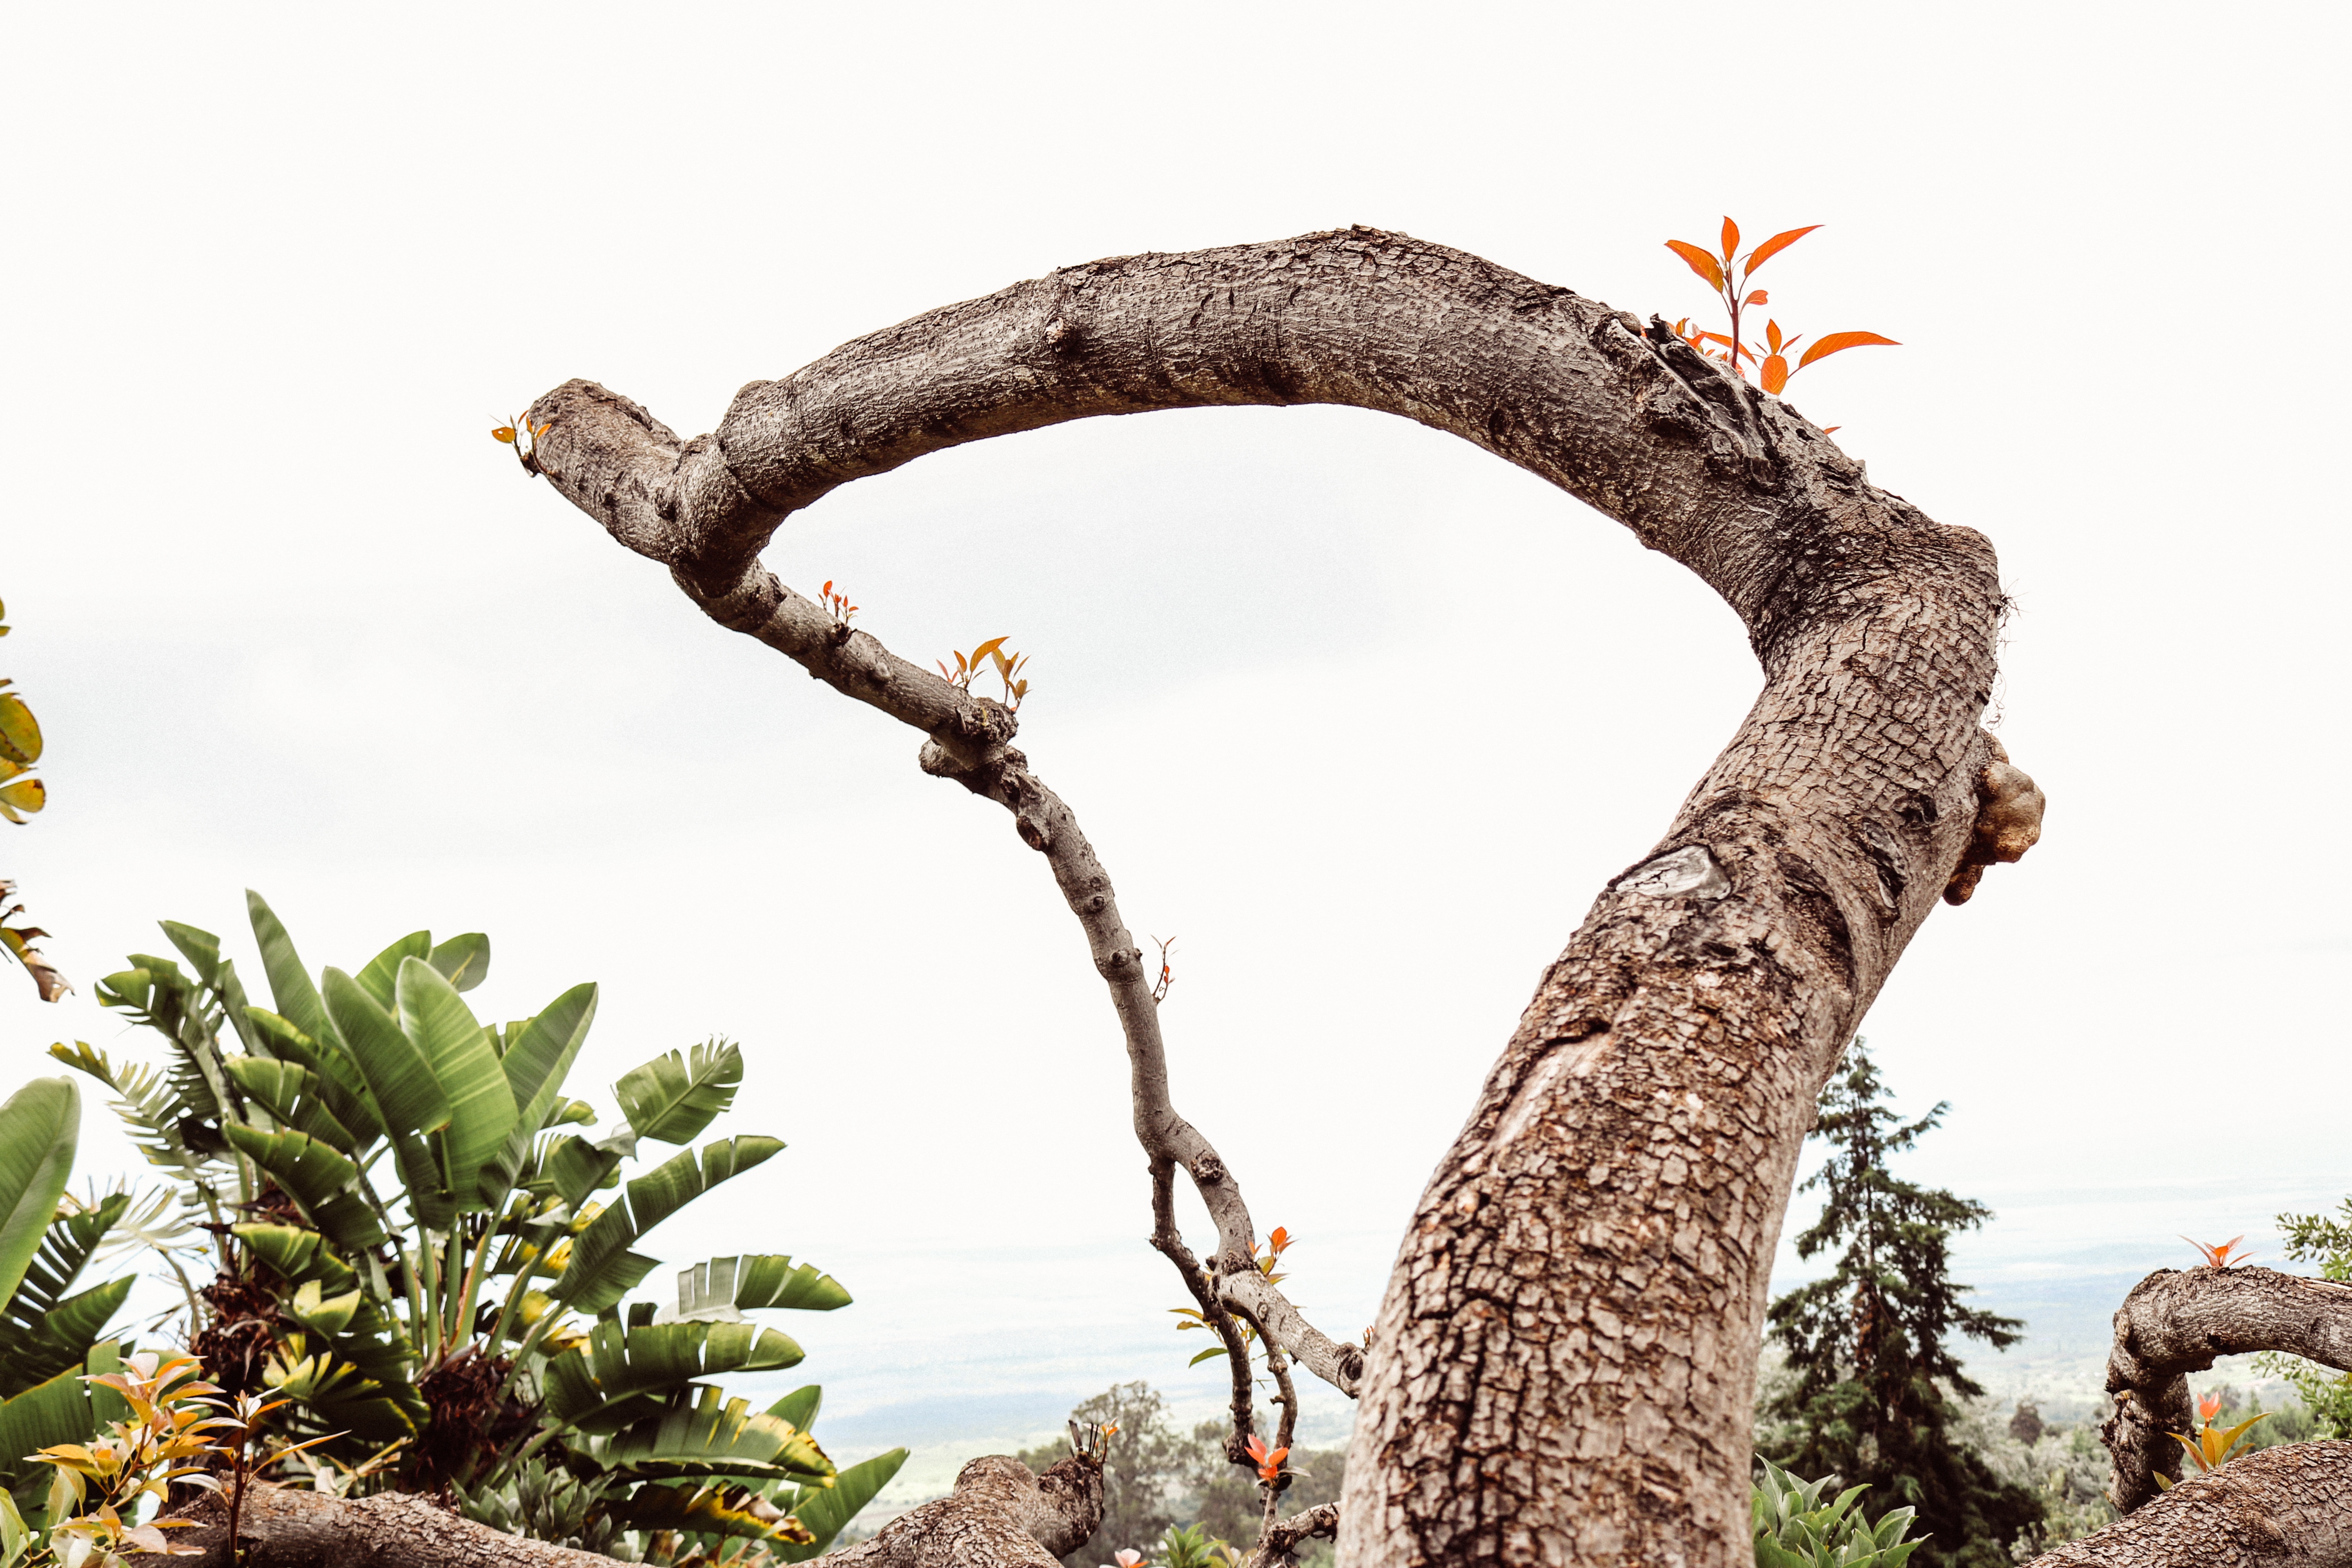
landscape, tree, nature, forest, branch, plant, wood, flower, summer, arch, green, natural, soil, botany, hawaii, flora, savanna, sculpture, maui, tree branches, woody plant, arecales